Hongo Fusataro

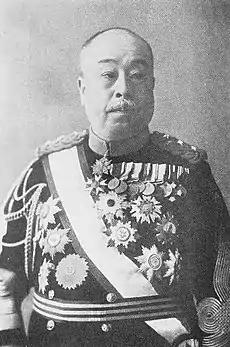
Hongo Fusataro

Hongo Fusataro fought at Chinchow, Teilishih and Liiao-yuan in the Russo-Japanese War in 1904-05. During this time he was promoted to major general (1905) and to lieutenant general (1912). Hongo Fusataro was also War Vice-Minister and Commander-in-Chief of the Japanese Forces in Tsingtao. Fusataro was then made a full general and a member of the Military Council in 1918.